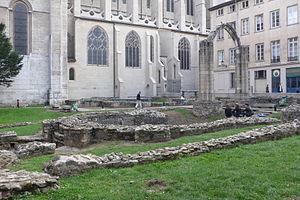
Groupe épiscopal en rive droite de la Saône (rue de la Bombardé, rue des Estrées, F-69005 Lyon). Daté du 4e s., au 5e s. il devient le nouveau centre monumental de Lugdunum et le siège officieux du pouvoir politique local.Italiano: Gruppo episcopale sulla riva destra del fiume Saône (rue de la Bombardé, rue des Estrées, F-69005 Lione). Rislaente al IV secolo d.C., nel V. secolo d.C. diviene il nuovo centro monumentale di Lugdunum e la sede ufficiale del potere politico locale. This building is classé au titre des Monuments Historiques. It is indexed in the Base Mérimée, a database of architectural heritage maintained by the French Ministry of Culture,
Cet article recense les monuments historiques de Lyon, en France.
L'église Sainte-Croix de Lyon est un édifice religieux catholique détruit au XIXᵉ siècle. Elle est l'église la plus septentrionale du groupe épiscopal lyonnais comprenant la cathédrale Saint-Jean et l'ancienne église Saint-Étienne, des restes de ses fondations sont visibles dans le parc archéologique attenant.
La primatiale Saint-Jean-Baptiste-et-Saint-Étienne est le siège épiscopal de l'archidiocèse de Lyon. Elle a rang de cathédrale et de primatiale : l'archevêque de Lyon a le titre de Primat des Gaules ; le poste est actuellement géré par l'administrateur apostolique du diocèse, Mᵍʳ Michel Dubost, nommé en juin 2019.